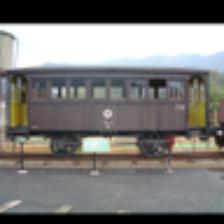
Label: NonHuman